Valery Popov (writer)

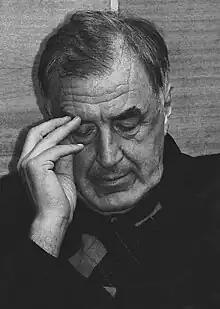

Valery Georgievich Popov (born December 8, 1939) is a Russian writer, "one of the leading representatives of the Leningrad school of fiction." He has written about twenty books for adults and children as well as poems and screenplays.